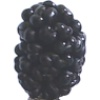
Label: Mulberry 1